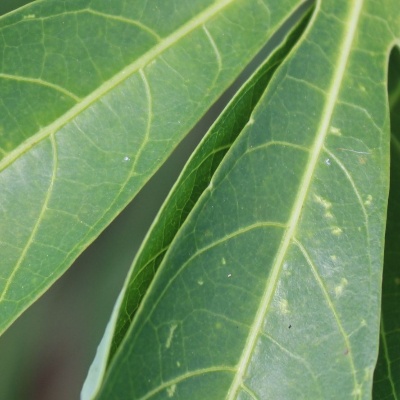
Crop: Cassava
Condition: green mite